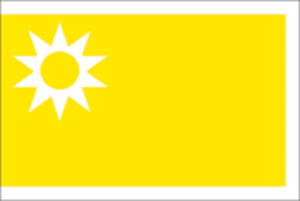
Faridkot est un ancien État princier des Indes, aujourd'hui au Pendjab.